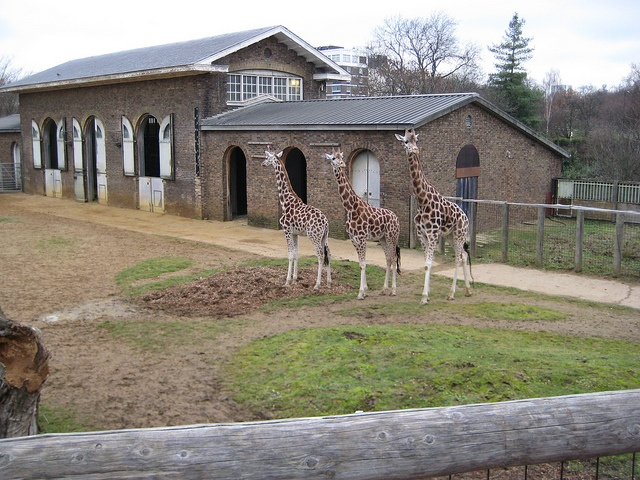
Three giraffe standing next to a brown stone building.
Three captive giraffes just standing around an old stable as their picture is taken.
Three giraffes are standing next to each other.
Three giraffe stand in their enclosure next to a building.
Three giraffes stand in a row in a pen.